Ring Wandering

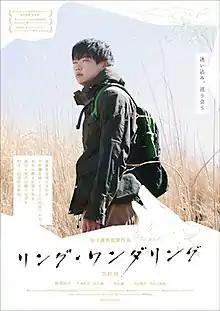
Teaser poster

is a 2021 Japanese fantasy drama film, written and directed by Masakazu Kaneko. Starring Sho Kasamatsu, Junko Abe, Reiko Kataoka and Ken Yasuda, the film revolves around a young manga artist who is planning to write a manga about Japanese wolves. It had its premiere at 37th Warsaw Film Festival on October 8, 2021, now it was theatrically released in Japan on 19 February 2022. The film won Golden Peacock (Best Film) at the 52nd International Film Festival of India in November 2021.